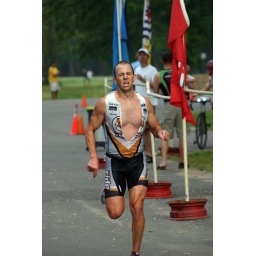
June 1st LR Sprint TRI with the swim in the ski lake and the bike and run on the NLR River trail